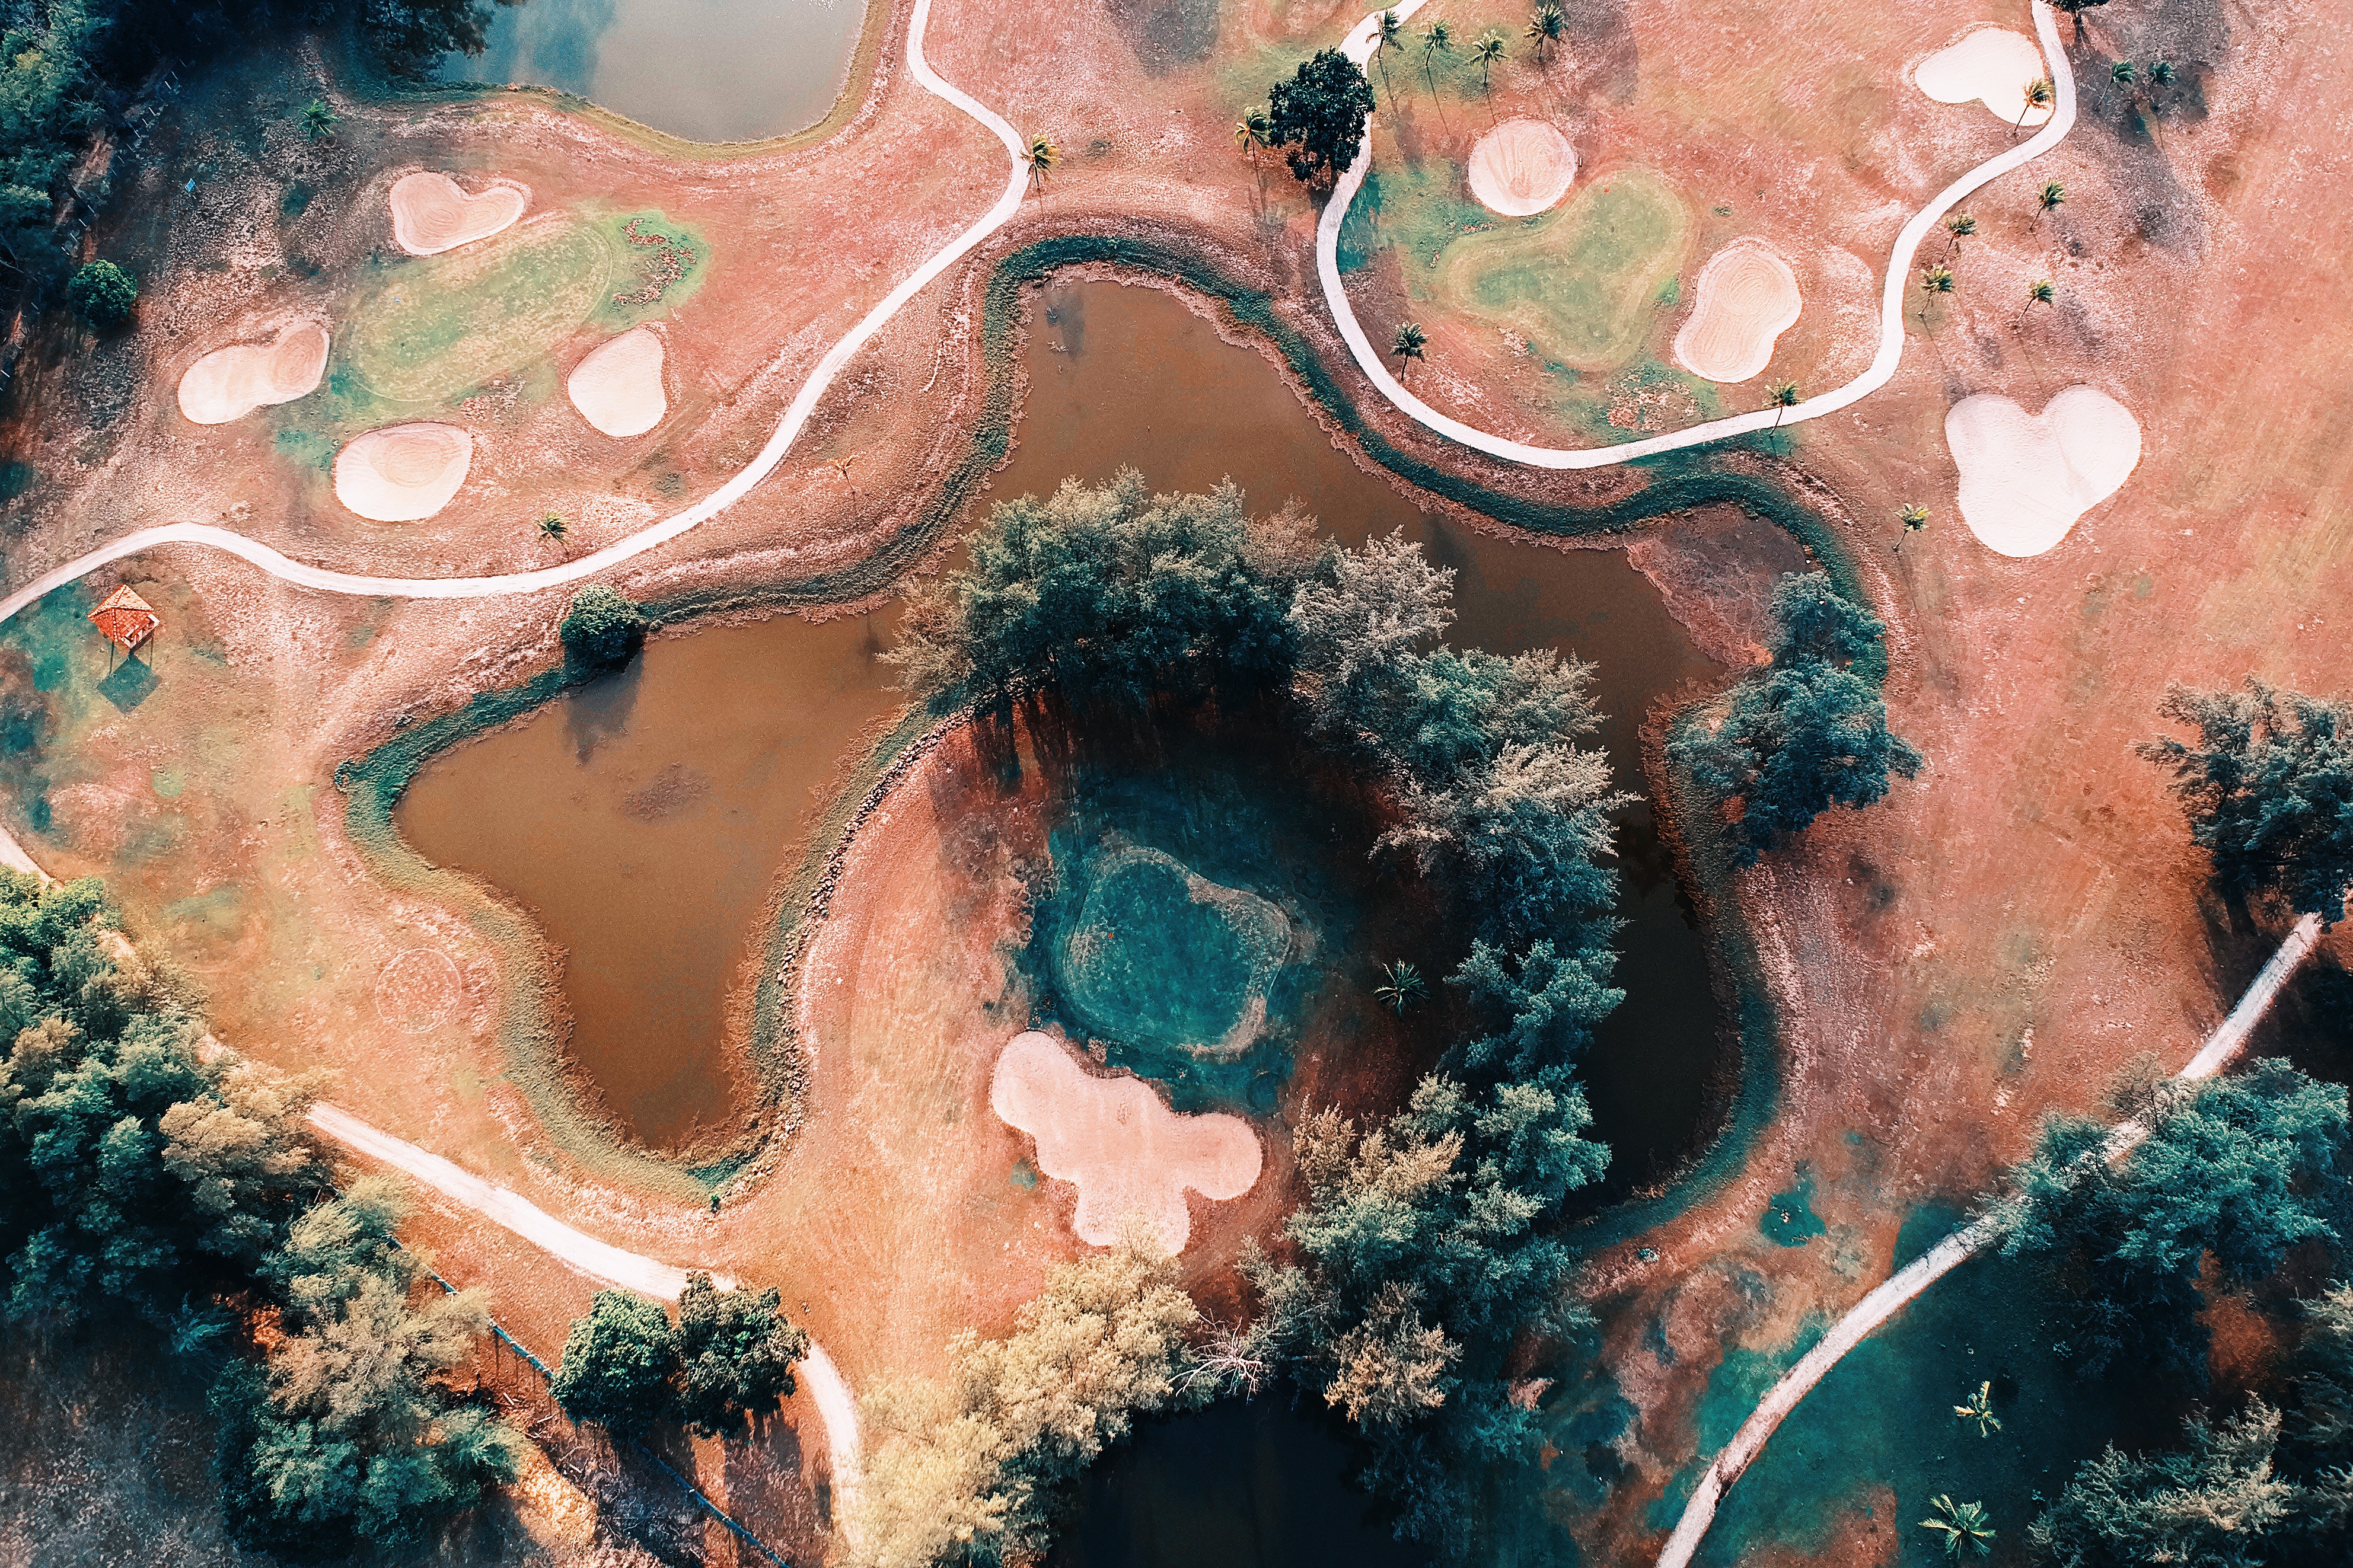
aerial photography, water, geology, photography, landscape, soil, world, space, rock, earth, art